The Steep Approach to Garbadale

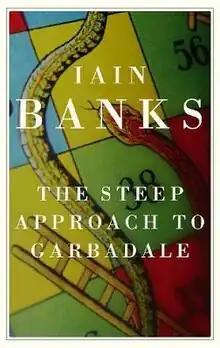
First edition

The Steep Approach to Garbadale is a novel by the Scottish writer Iain Banks, published in 2007. The novel had at least two working titles, "Matter" and "Empire!"